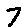
Label: 7